Railway electrification in New Zealand

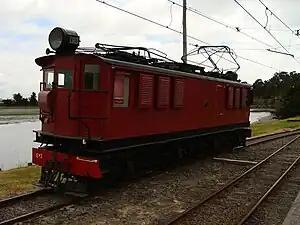
An E class locomotive as used at Otira at the Ferrymead Heritage Park on 29 November 2009.

The first NZR line to be electrified in New Zealand was the Otira Tunnel in 1923. This long tunnel with a steep gradient (1 in 33) could not have been worked by steam. In 1916, there was consideration of electrification of the entire section with steep grades from Jackson (West Coast) to Springfield (Canterbury), but in 1923, just the Otira-Arthur's Pass section was electrified.